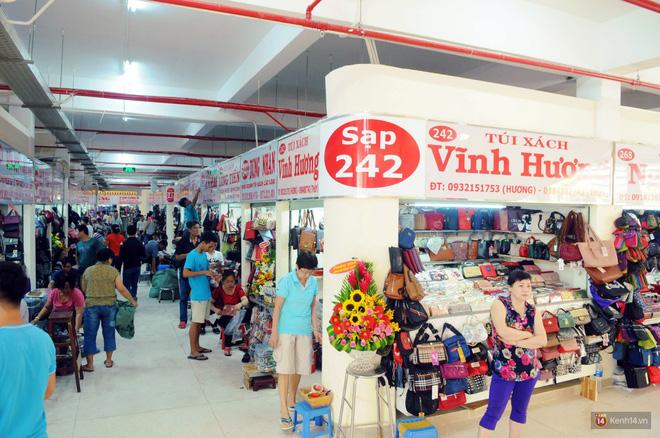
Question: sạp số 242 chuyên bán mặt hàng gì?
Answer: sạp số 242 chuyên bán túi xách